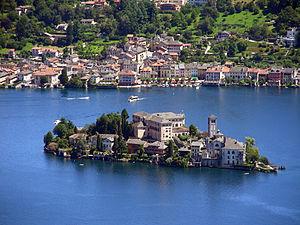
L'association I Borghi più belli d'Italia est née en mars 2001 sous l'impulsion de Conseil du tourisme de l'ANCI.